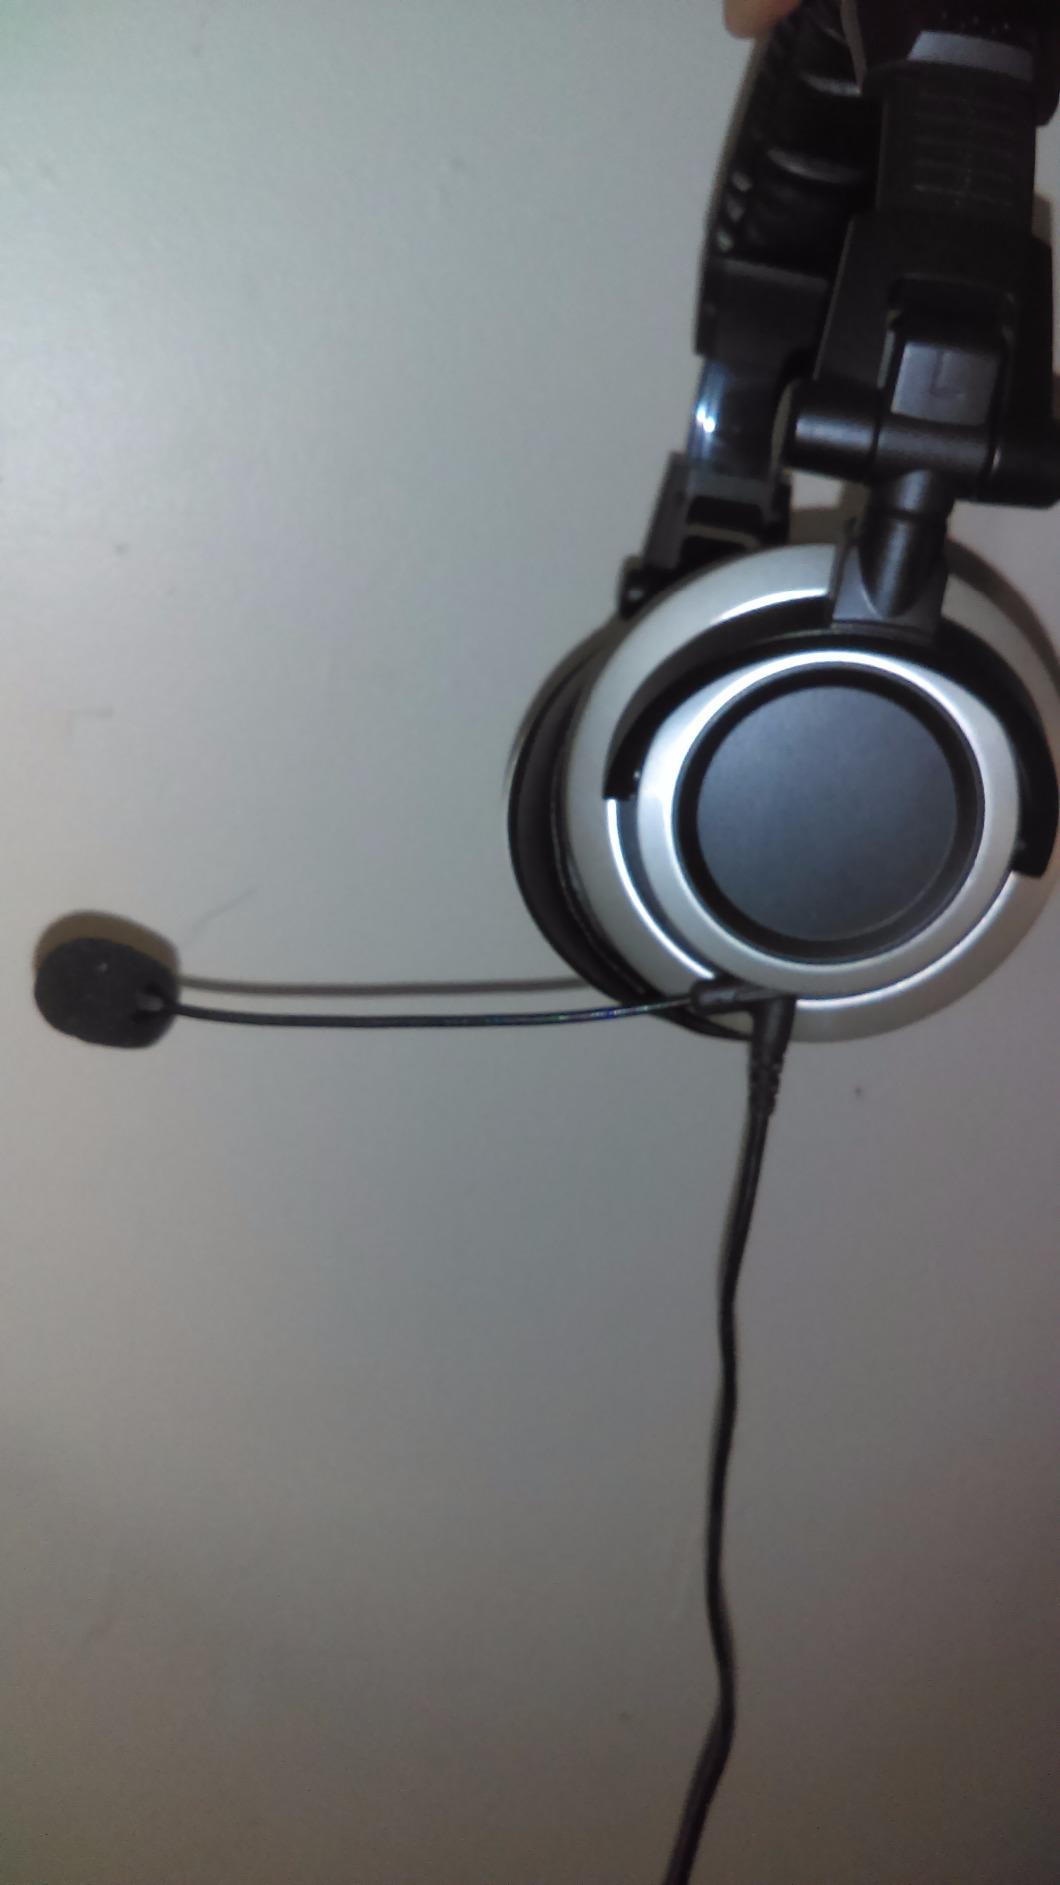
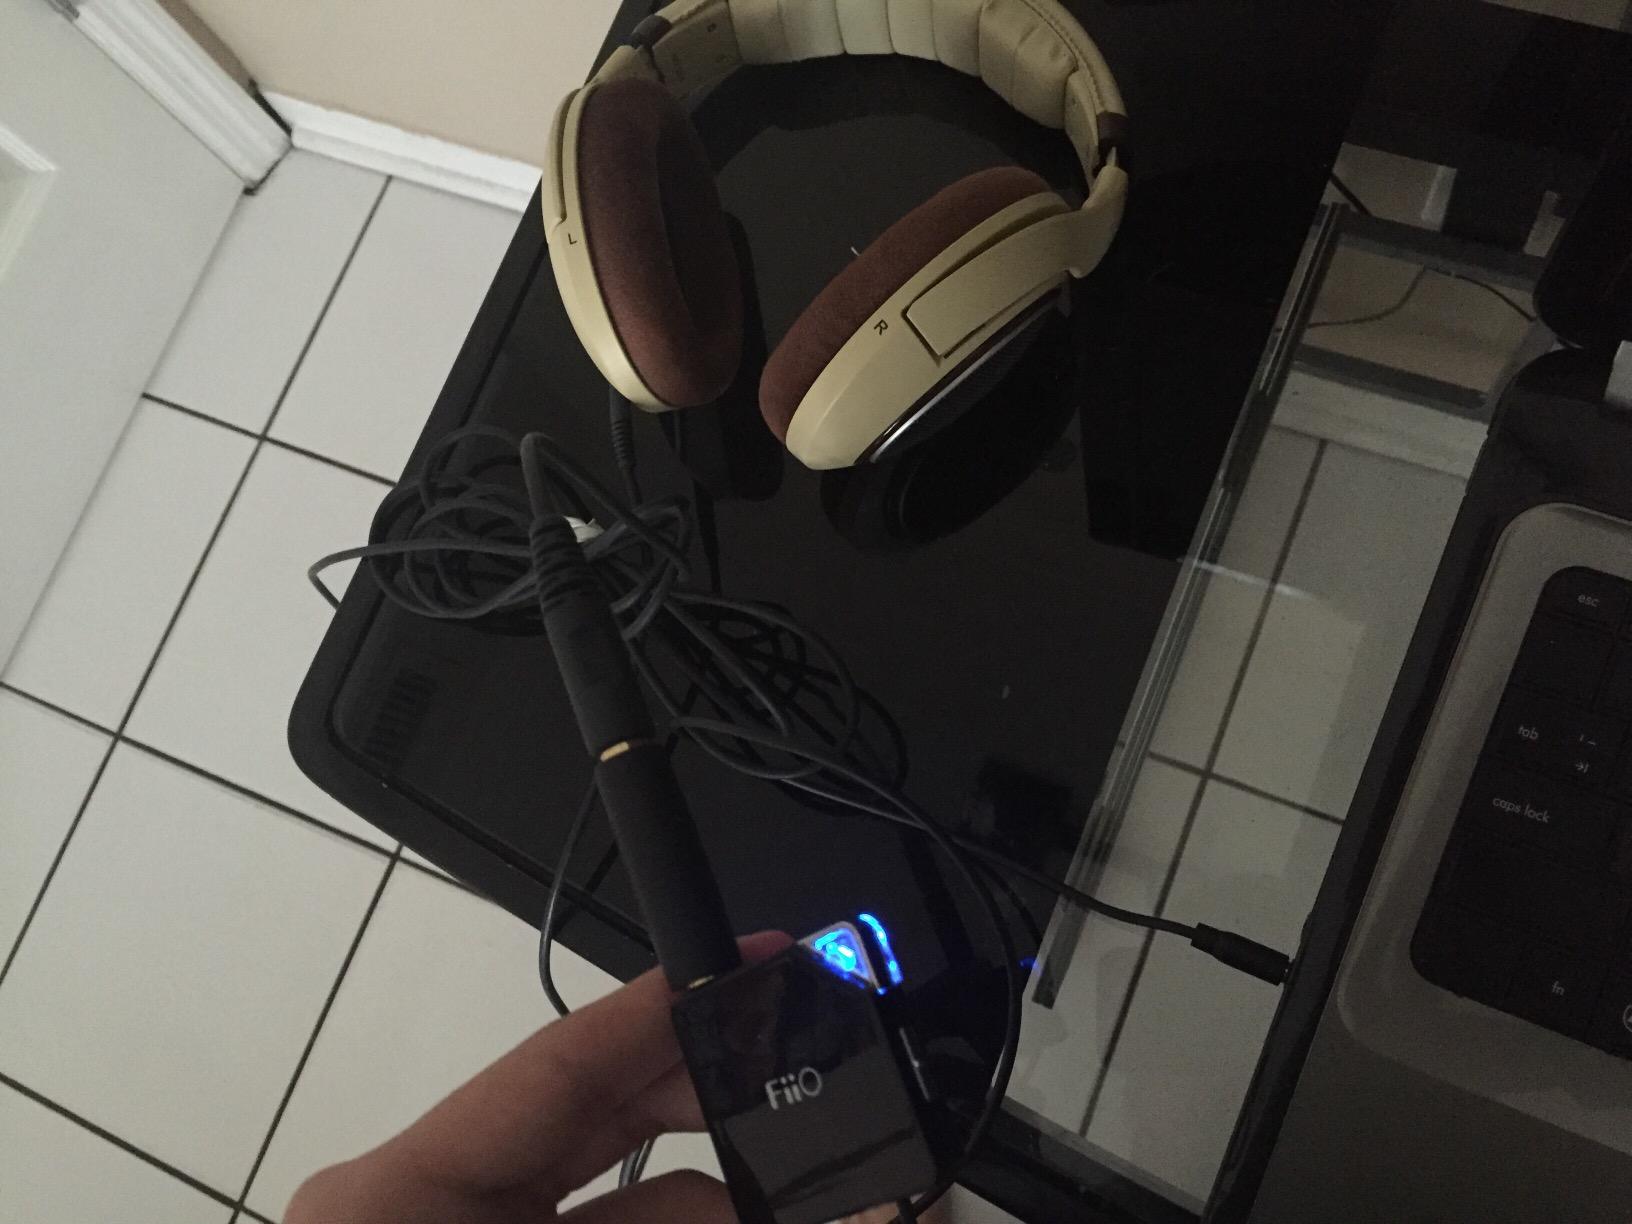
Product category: headphones
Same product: no